Hairy long-nosed armadillo

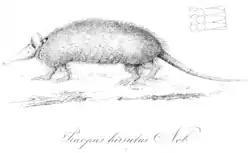
Drawing by Hermann Burmeister

The hairy long-nosed armadillo or woolly armadillo (Dasypus pilosus) is a species of armadillo in the family Dasypodidae. It is endemic to Peru. Its natural habitats are subtropical or tropical moist lowland forest and subtropical or tropical moist montane forest. The International Union for Conservation of Nature used to consider it a "vulnerable species" but has changed this assessment to "data deficient" because so little is known about the animal and the threats it faces.